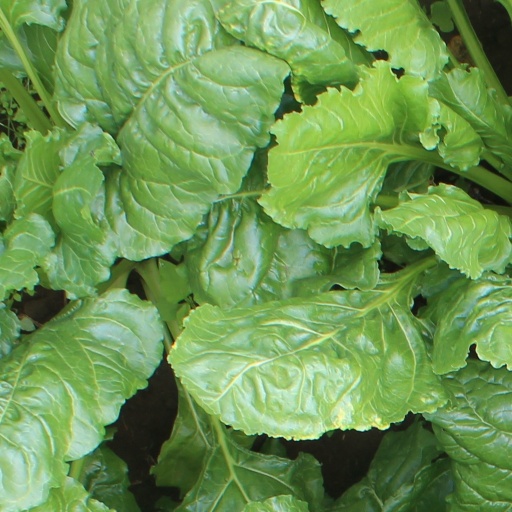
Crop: sugar beet